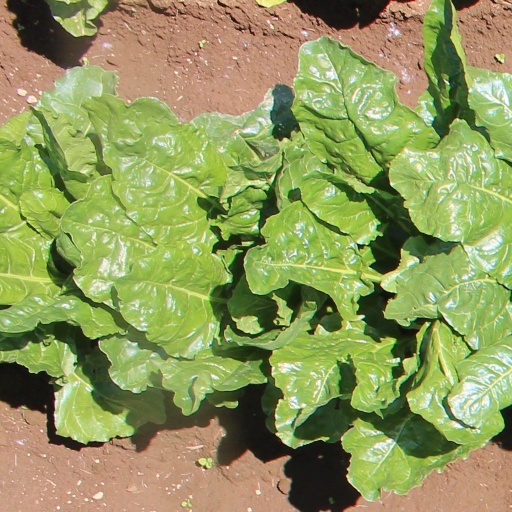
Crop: sugar beet